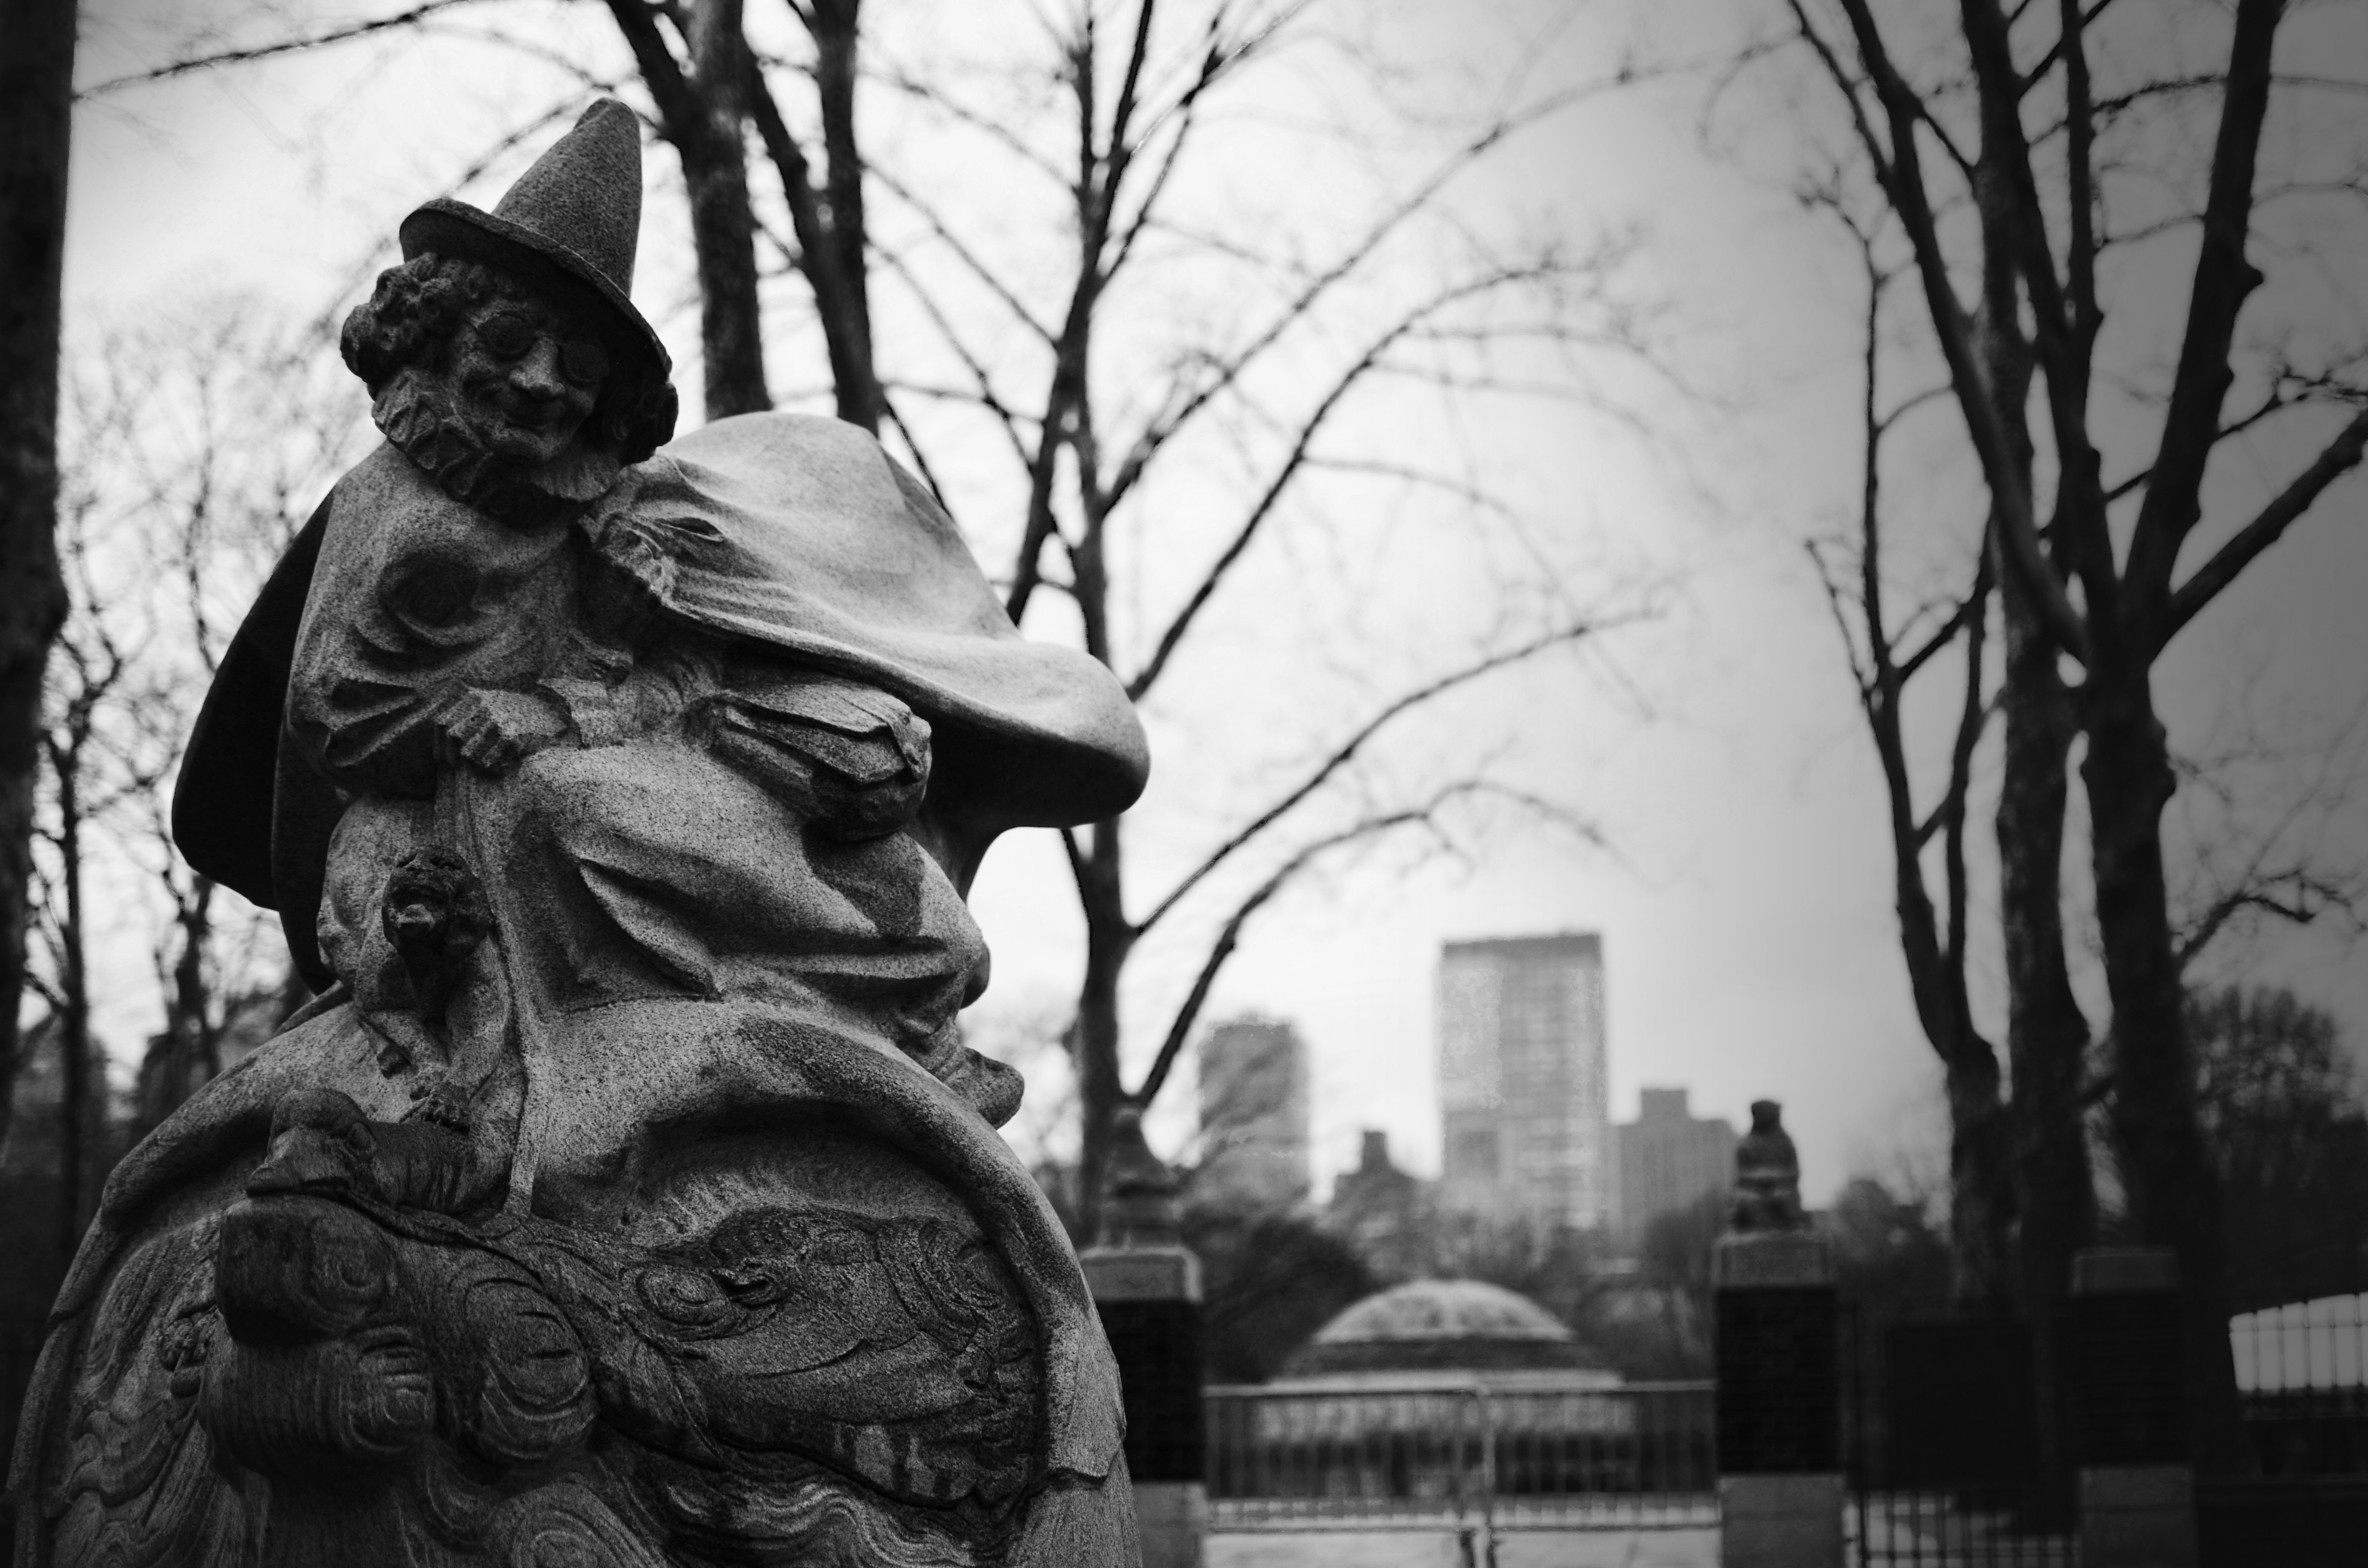
black and white, architecture, white, fall, old, city, new york, mystical, monument, cityscape, statue, park, historic, black, monochrome, central park, trees, face, sculpture, art, central, head, figurine, photograph, new, culture, york, historical, gnome, magical, authentic, folk, monochrome photography